The Red Signal (film)

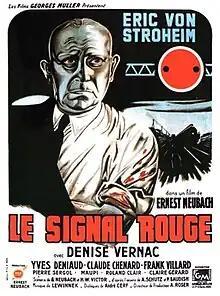

The Red Signal (French: Le signal rouge) is a 1949 French drama film directed by Ernst Neubach and starring Erich von Stroheim, Denise Vernac and Frank Villard. It is based on a novel of the same title by Adolf Schütz and Paul Baudisch. It was shot at the Victorine Studios in Nice. The film's sets were designed by the art director Louis Le Barbenchon.